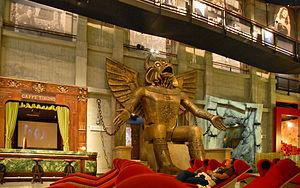
La naissance de l'industrie cinématographique italienne est en général datée entre 1903 et 1909. Elle aboutit à un « âge d'or » qui culmine en 1914.
Giovanni Pastrone, également connu sous le pseudonyme Piero Fosco, né le 13 septembre 1883 à Montechiaro d'Asti et mort le 27 juin 1959 à Turin, est un réalisateur, scénariste et acteur du cinéma muet italien.
Le musée national du cinéma est un musée consacré à l'histoire du cinéma italien et international situé dans le centre historique de Turin, en Piémont. Fondé en 1953, il s'agit du musée le plus fréquenté de Turin, berceau du cinéma national, et aussi le plus grand consacré au septième art en Europe.